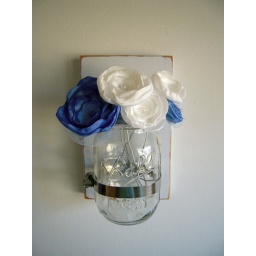
Wood shelf with glass mason jar flower vase in cool mist blue